Andrey Kapitsa

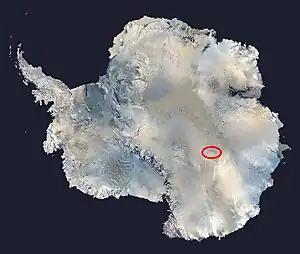
Location of Lake Vostok in East Antarctica

In 1958 Kapitsa defended his Candidate of Sciences thesis "Morphology of East Antarctic Ice Sheet" («Морфология ледникового покрова Восточной Антарктиды»), and in 1968 he defended his Doctor of Science thesis "Subglacial relief of Antarctica" («Подлёдный рельеф Антарктиды»). Kapitsa was a participant in four Soviet Antarctic Expeditions between 1955 and 1964.